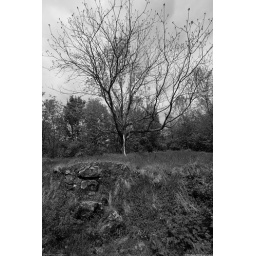
I decided to show this one in black and white because it looked desolate.